Public holiday

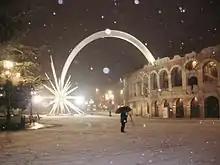
Christmas lights at Verona Arena in 2006 Christmas in Italy (in Italian: "Natale") begins on 8 December, with the feast of the Immaculate Conception, the day on which traditionally the Christmas tree is mounted and ends on 6 January, of the following year with the Epiphany (in Italian: "Epifania").

Public holidays in Italy are established by the Italian parliament and, with the exception of city or community patronal days, apply nationwide. These include a mix of national, religious and local observances. As for Whit Monday, there is an exception for South Tyrol. In Italy there are also State commemoration days, which are not public holidays.